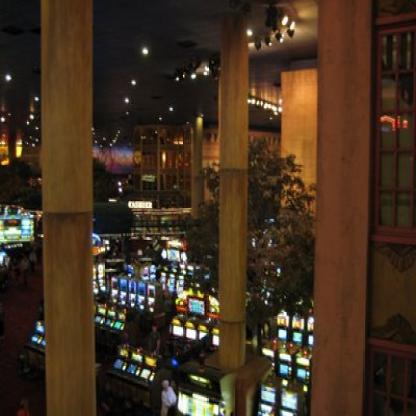
Scene: Indoor